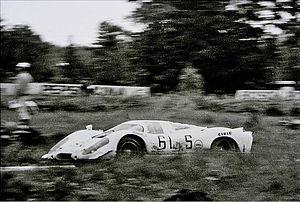
Joseph Siffert, couramment appelé Jo Siffert dans le milieu automobile et Seppi par ses compatriotes, est un pilote automobile suisse.